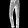
Label: Trouser